Sky position (RA, Dec in degrees): 160.423, 6.278
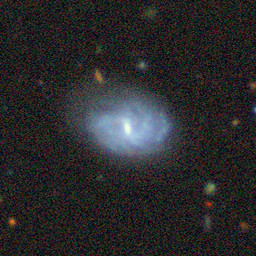
Galaxy morphology: Barred Spiral Galaxies